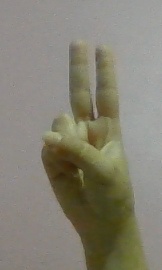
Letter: taa